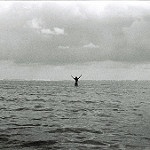
Label: sea